Phil Keaggy

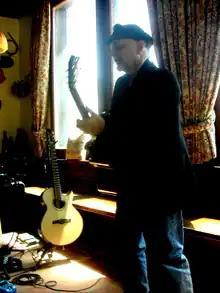
Keaggy in 2006

In 2006, Keaggy release three additional instrumental albums: "Jammed!" was a one-disc collection of songs featured previously on 1999's double album "Premium Jams". The album also included a new rendering of "Ode to Joy" titled "Joyphil" and "Prehistrobie K-18", a previously unreleased song that Phil wrote and recorded as a teenager. The acoustic instrumental album "Roundabout", is another instrumental collection. The songs are either improvisation or other riffs played over loops that were recorded as part of the performance. Keaggy explains that the songs "began with me messing around at my soundchecks before the audience came in. I'd typically just come from taking a nap at a hotel, so my mind would be fresh, and I'd improvise loops that would be recorded by my soundman, Brian Persall. The loops have rhythm, lead, bass, and even percussion parts along with textures created using an EBow and placing plastic between the strings, which creates koto, banjo, and steel drum-type sounds. After I returned home, I imported all of the loops into Pro Tools and edited some sections, but no overdubs were added either after the initial recording or while in the studio. If a song was too long, I might edit some measures or repeated sections to make it a little less repetitious, or maybe move some bits around."